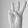
ASL letter: W